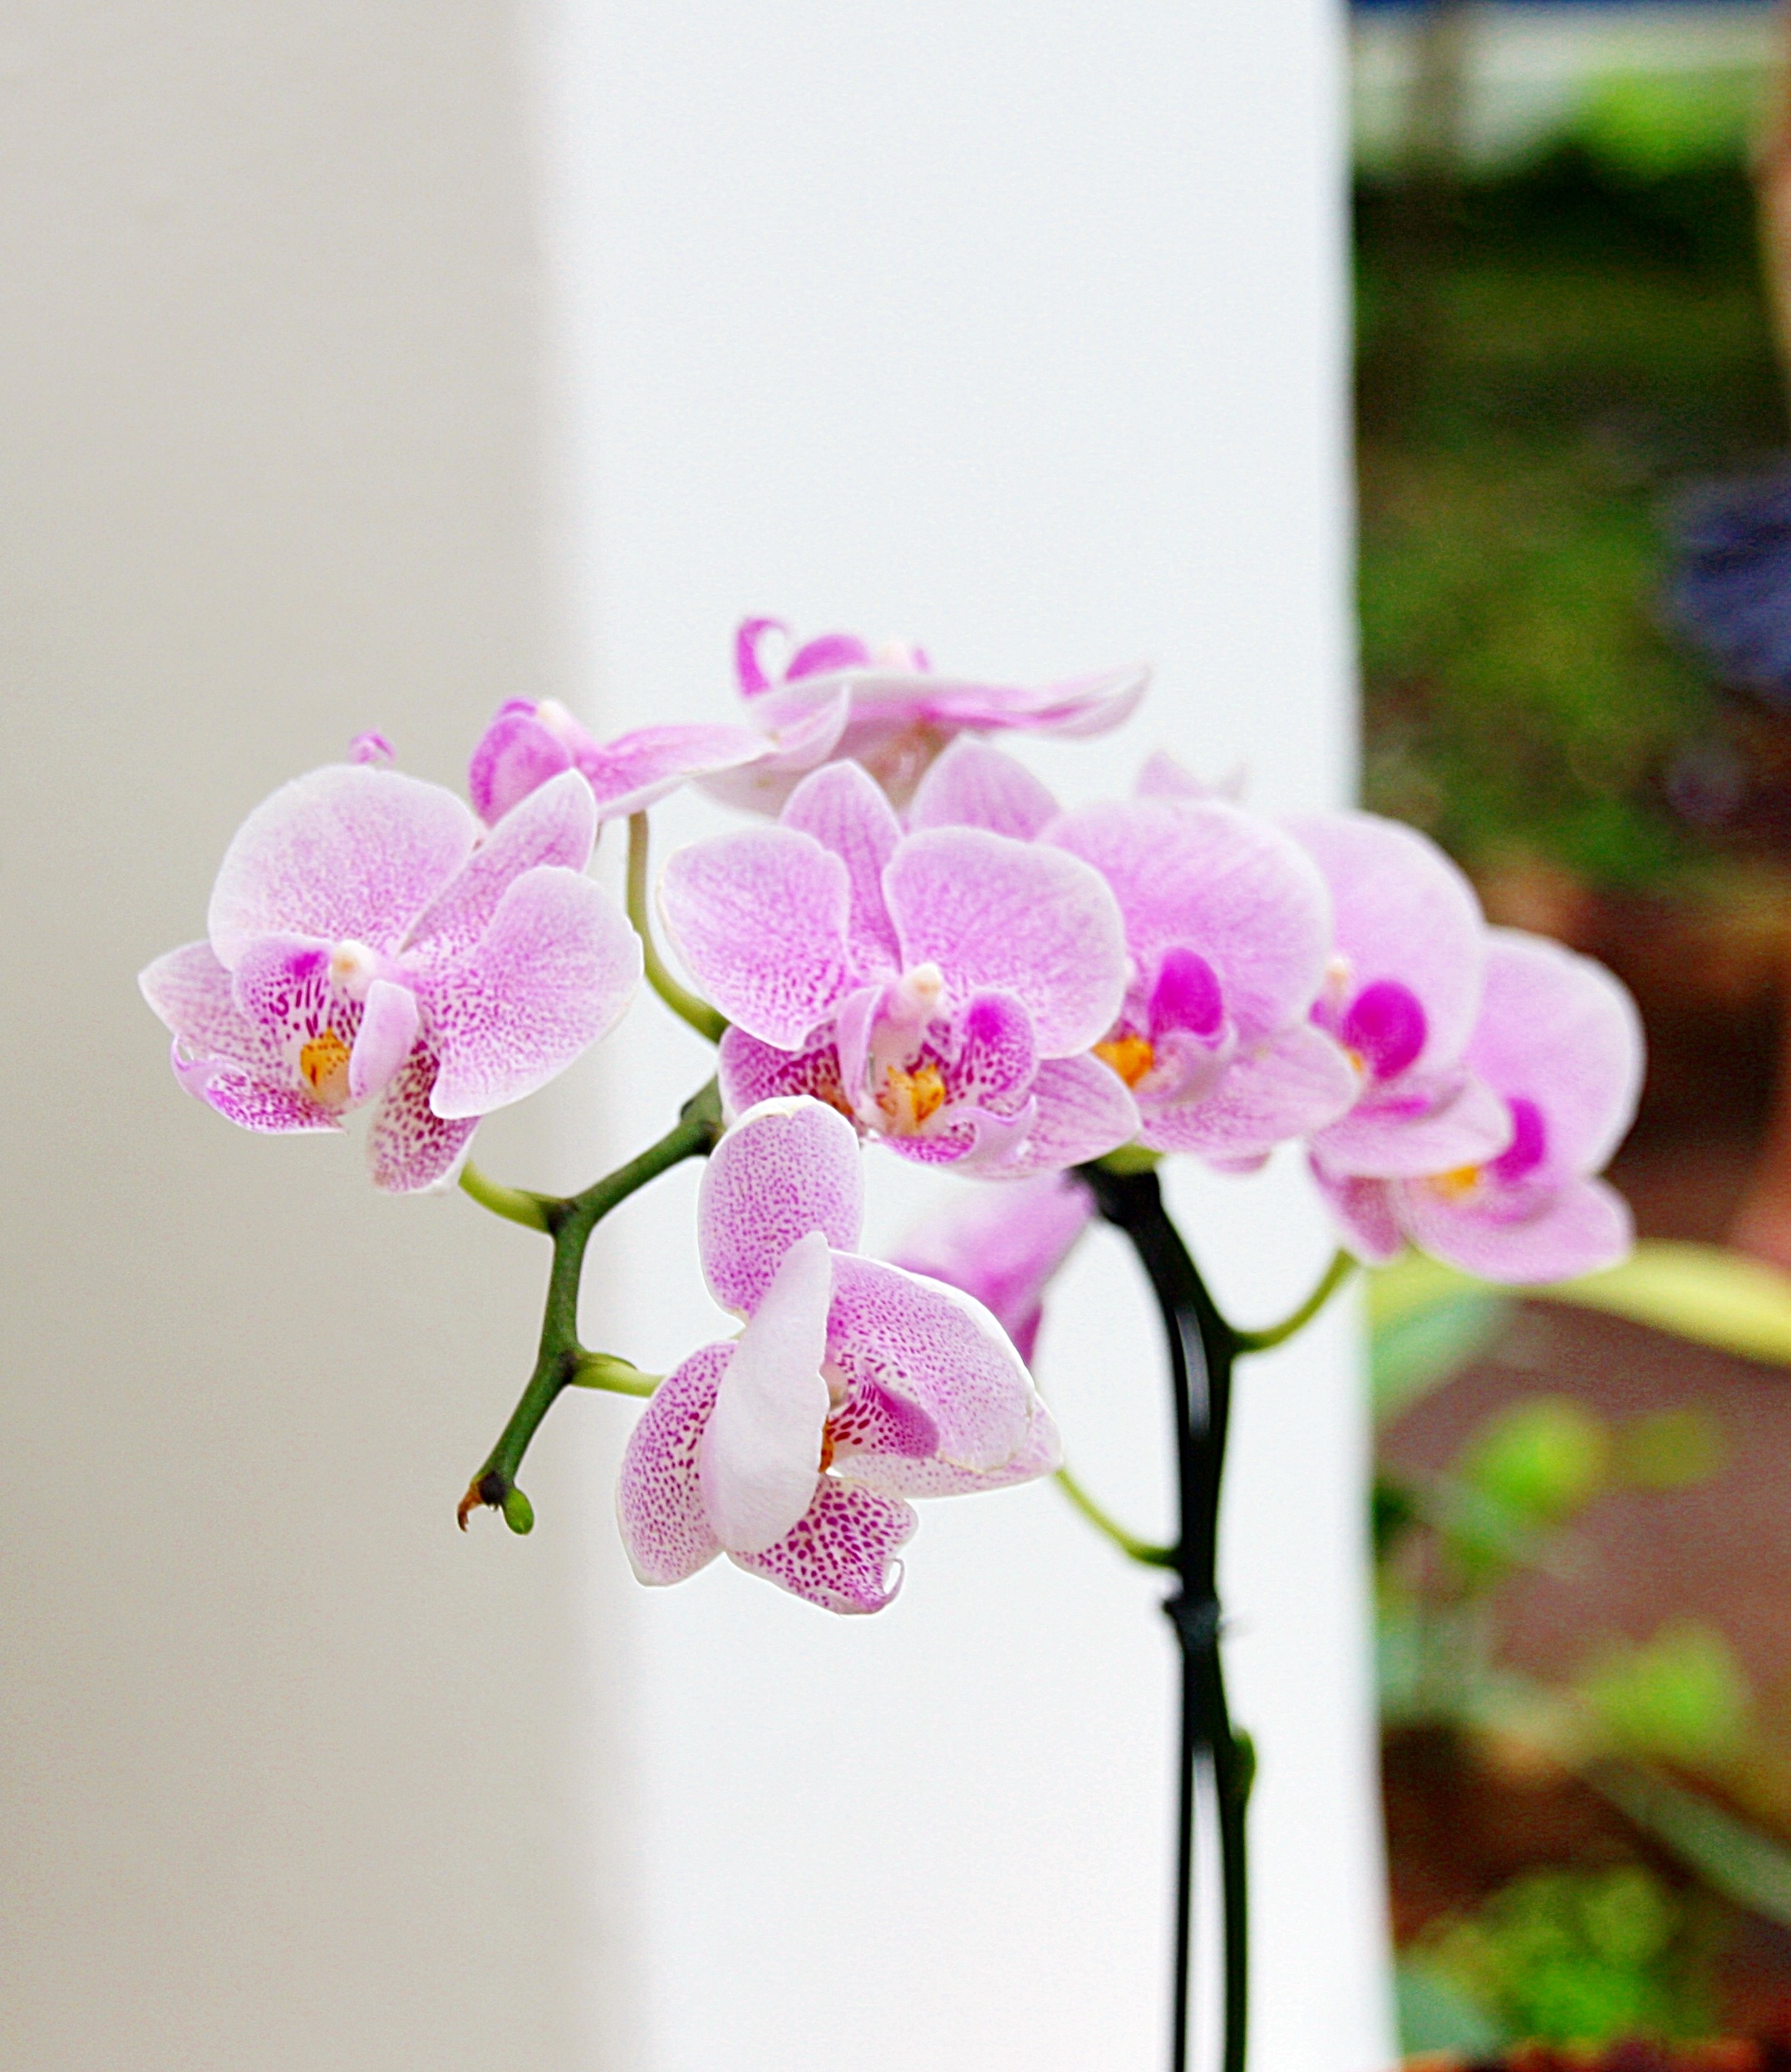
blossom, plant, bunch, flower, petal, floral, bouquet, fresh, botany, blooming, pink, flora, plants, orchid, flowers, lighter, gardening, decorative, stems, branches, bright, blossoms, soft, gardens, ornamental, delicate, exotic, blooms, orchids, floristry, flowering, flowering plant, flower bouquet, floral design, cattleya, land plant, moth orchid, flower arranging